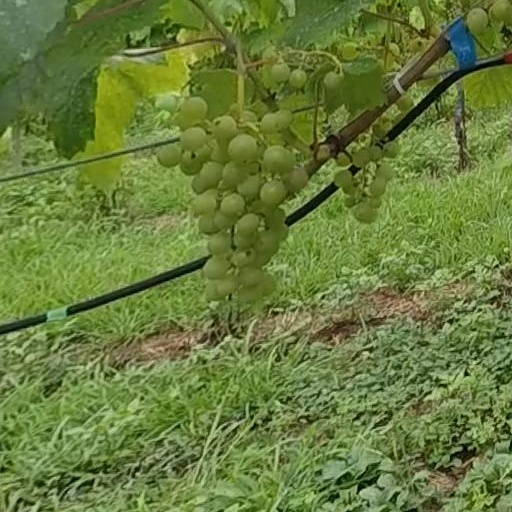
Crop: grape